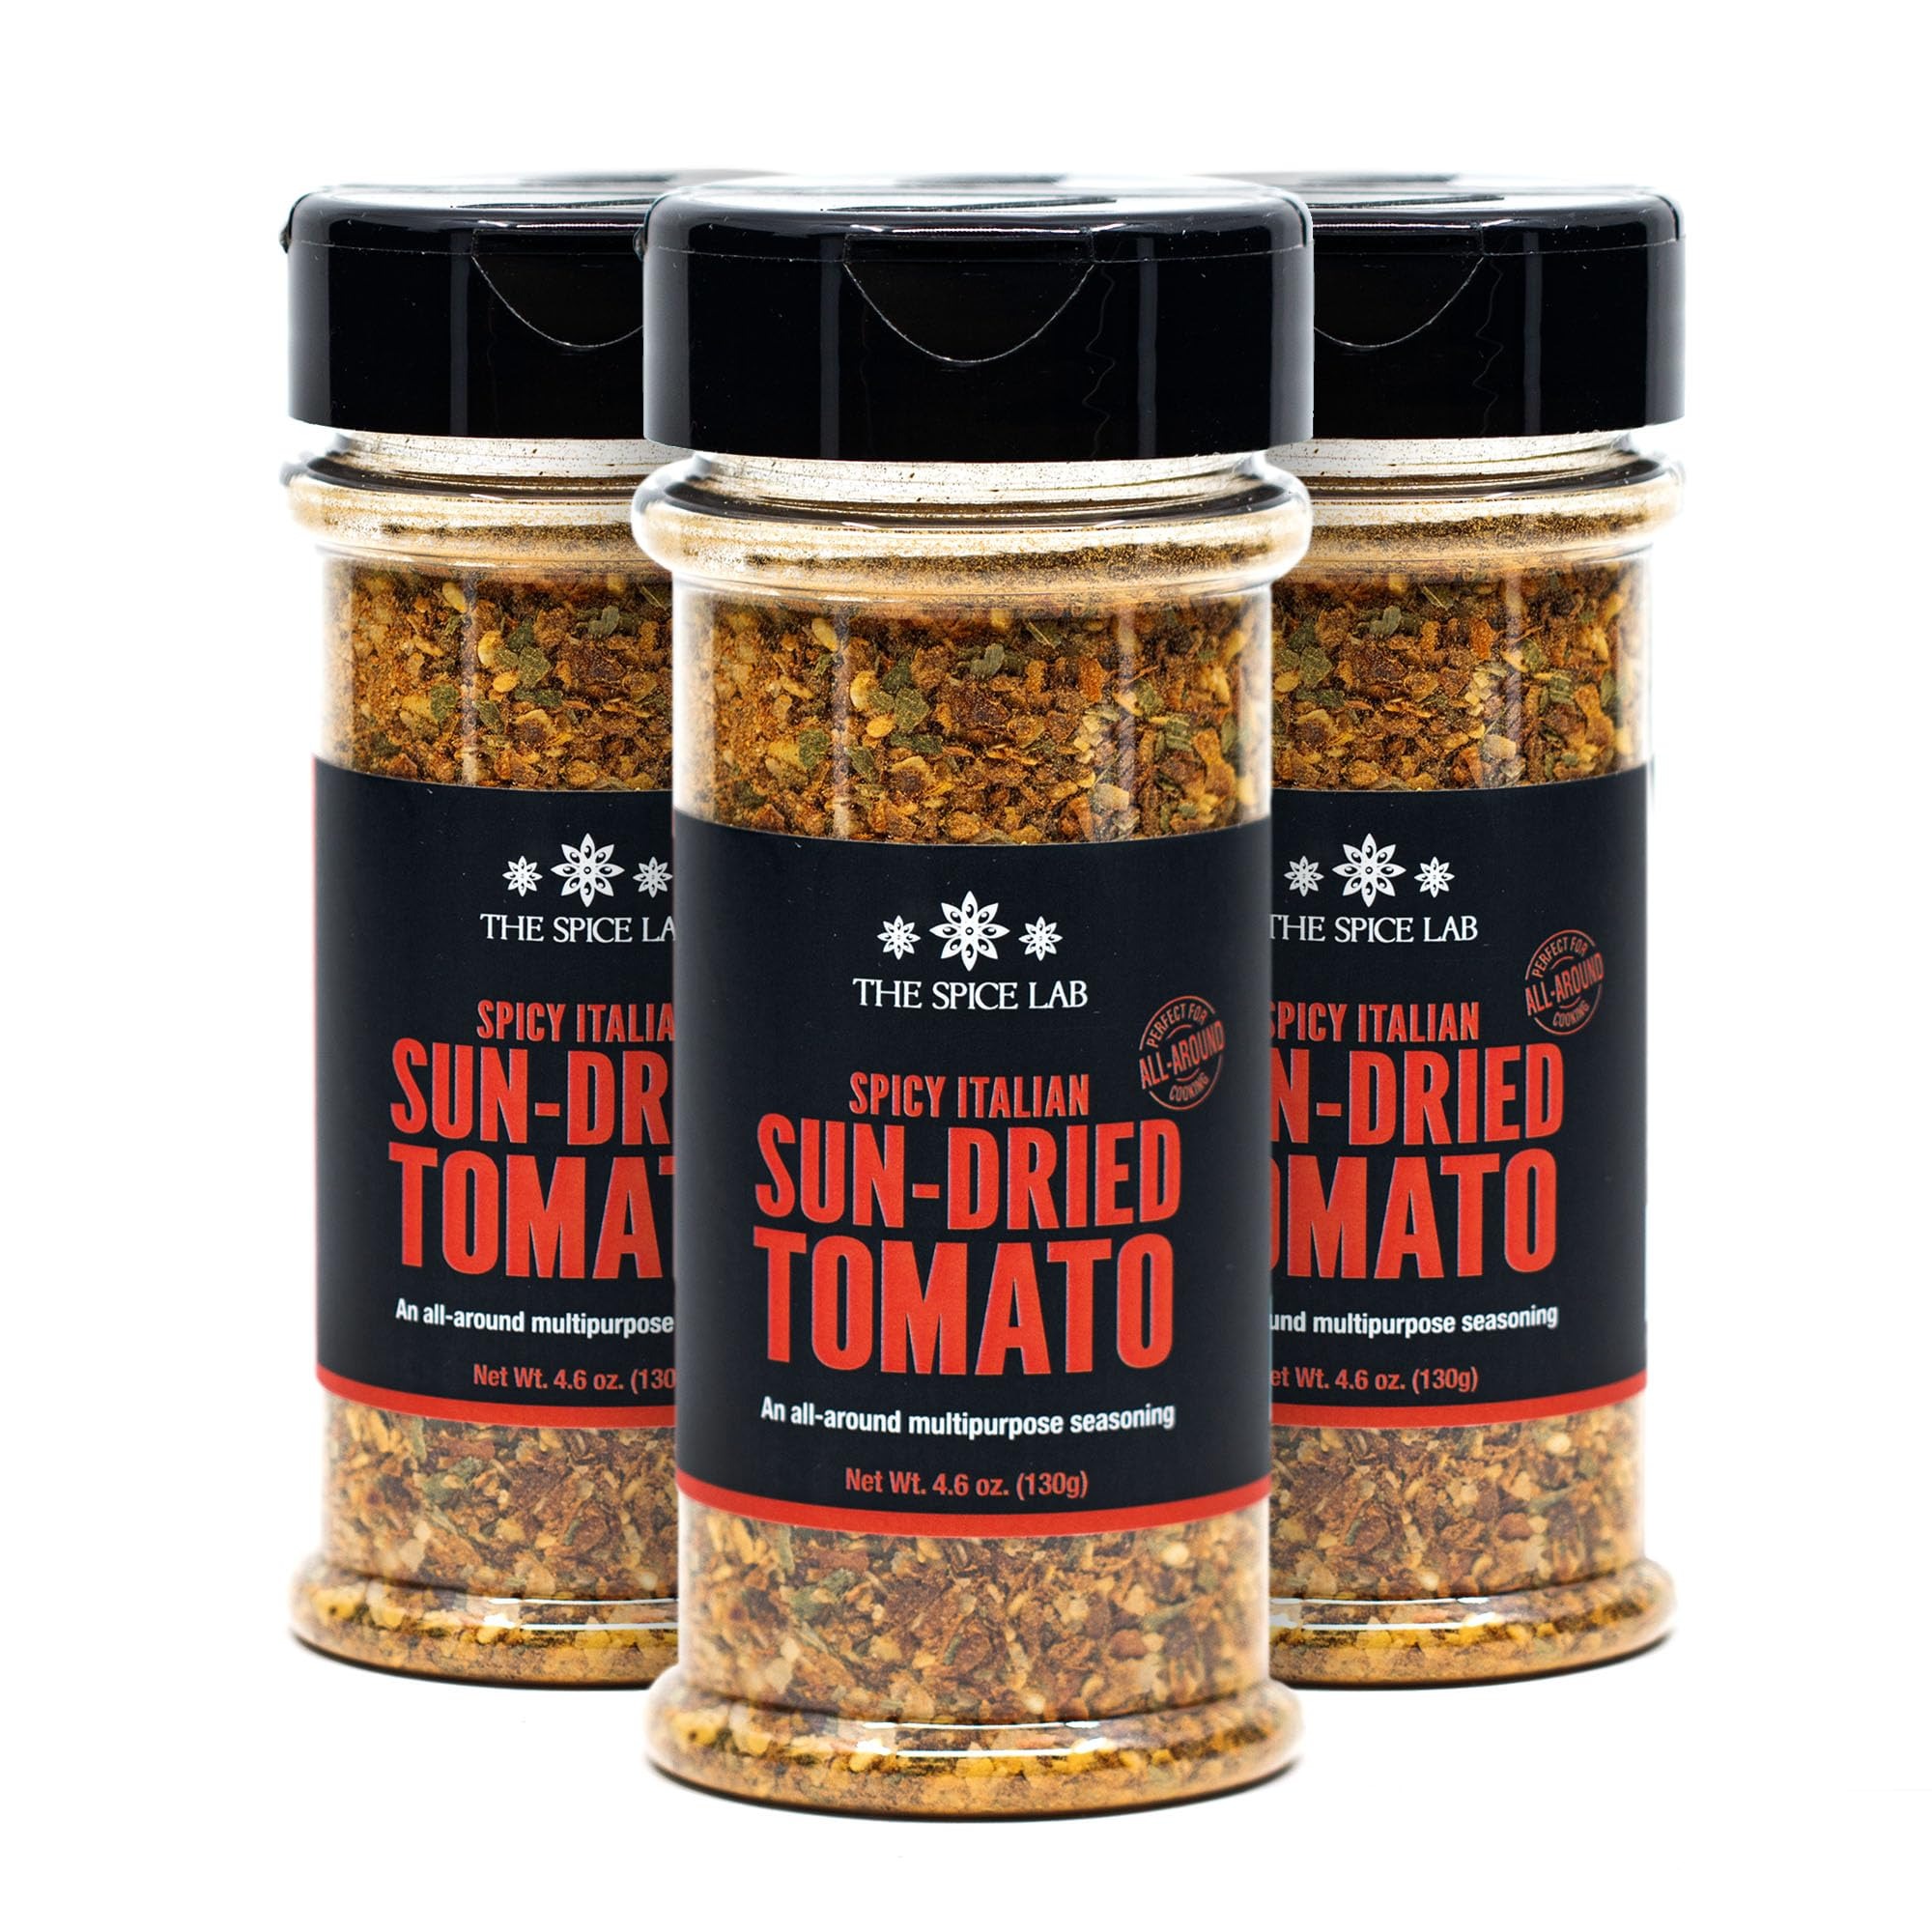
Item Name: The Spice Lab Spicy Sun Dried Tomato Italian Seasoning Spice - Gluten Free Blend for Chicken & Fresh Pasta - Pizza Sauce & Popcorn Seasoning - Kosher Bread Dipping Spice - 4.6 oz Shaker 3 Pack - 7607
Bullet Point 1: SPICY SUNDRIED TOMATO SEASONING: An Italian seasoning that packs heat and umami flavor, this all purpose blend is the perfect pasta sauce and pizza seasoning. A pantry staple, it makes a great anytime gift for gourmet chefs and beginners alike.
Bullet Point 2: SPICY BREAD DIPPING SEASONING: Hot, fresh Italian bread begs for this bread dip seasoning. Just mix it into your favorite artisan olive oil for mouthwatering, spicy goodness. Its piquant chili, umami flavor is the perfect blend for burgers and compound butter. Shake it on pizza and crostini bread slathered with a goat cheese spread to elevate the flavor.
Bullet Point 3: ALL NATURAL ITALIAN HERBS INGREDIENTS: Our chef crafted spicy Italian blend combines all natural crunchy Hudson Valley salt, sundried tomato, dried garlic, chili peppers, sesame seeds and minced green onions. Toss it on hot, buttered pasta and popcorn for a tomato-pop-chili-kick.
Bullet Point 4: CLEAN LABEL ITALIAN HERB BLEND QUALITY: Packed in an SQF-certified facility in the USA, this all natural Italian seasoning spice is kosher, non GMO and gluten free.
Bullet Point 5: THE SPICE LAB VALUES: We source the highest quality spices, hire a diverse workforce and cultivate a friendly, supportive and safe work environment that reflects our brand.
Product Description: <p>When you’re looking for an Italian seasoning that packs heat and umami flavor, reach for our Spicy Italian Sun-Dried Tomato blend. Bursting with zesty Italian spices, crunchy Hudson Valley salt, sweet sun dried tomato, garlic, peppers, green onion, sesame seeds and lemon peel, this chef-crafted, all-natural blend is perfect for seasoning burgers and compound butter. Add it to your favorite olive oil for a spicy, savory bread dip, and toss it on buttered pasta for a tomato-pop-chili-kick flavor. Sprinkle it on baked crostini slathered with goat cheese for a mouthwatering appetizer. Don’t be afraid to experiment with this multi purpose seasoning.</p><p><br></p><p>A pantry staple, this spicy Italian seasoning spice makes a great anytime gift for gourmet chefs and beginners alike.</p><p><br></p><p>Packed in an SQF-facility in the USA, this blend is all-natural, kosher, non-GMO and gluten-free.</p><p><br></p><p>The Spice Lab is a woman-owned, family-run company with a commitment to our community. We source the highest quality spices, hire a diverse workforce and cultivate a friendly, supportive and safe work environment that reflects our brand. Our goal is to bring you delicious flavors for your cooking needs.</p>
Value: 1.0
Unit: Count

Price: 29.3